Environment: real
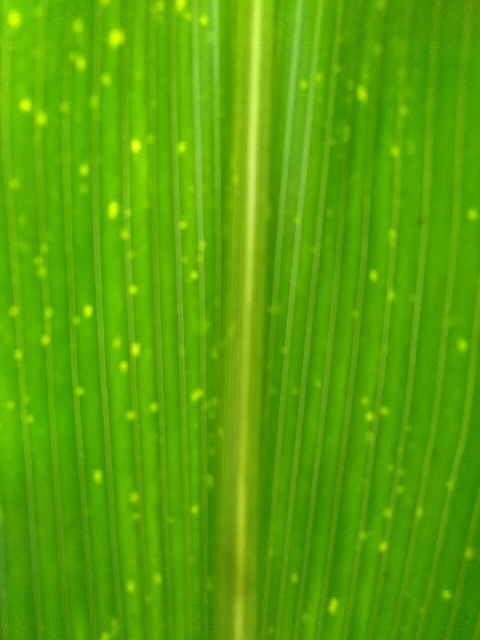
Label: lethal_necrosis